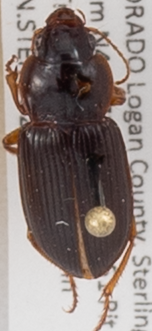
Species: Amara carinata
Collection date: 2014-06-24
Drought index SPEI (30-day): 0.71
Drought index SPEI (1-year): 0.54
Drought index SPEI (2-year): -1.01